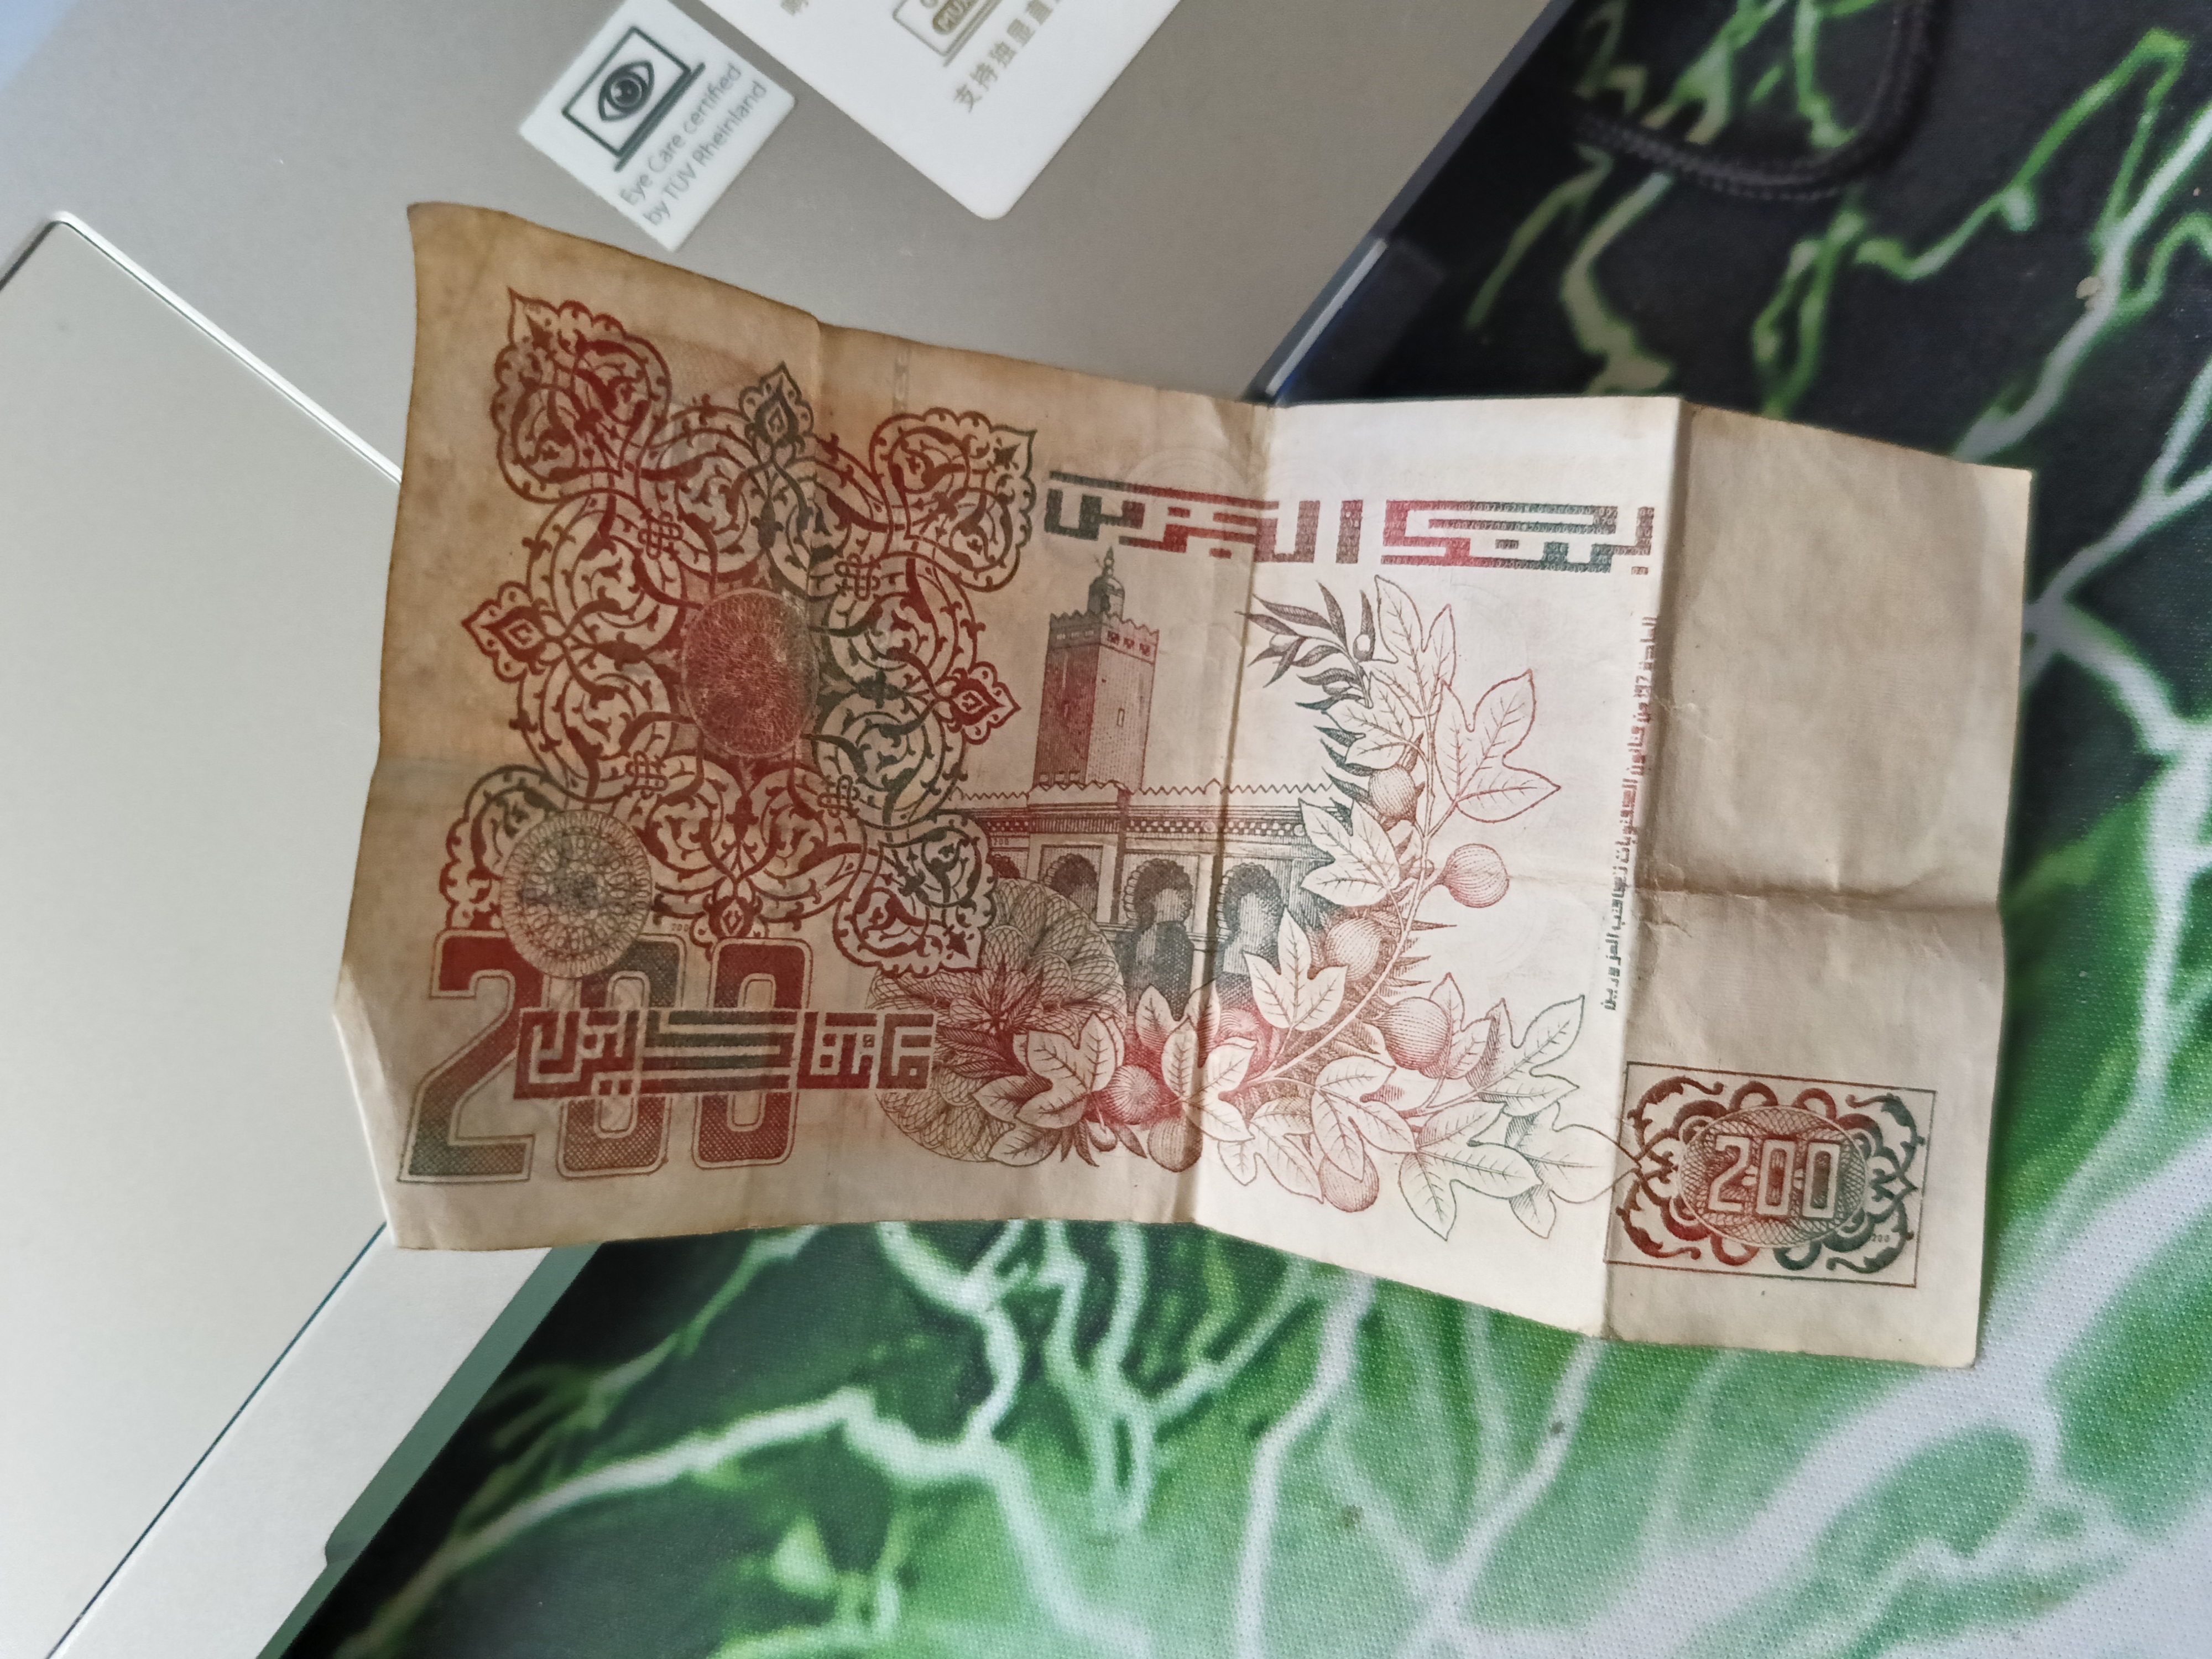
Denomination: 200DZD